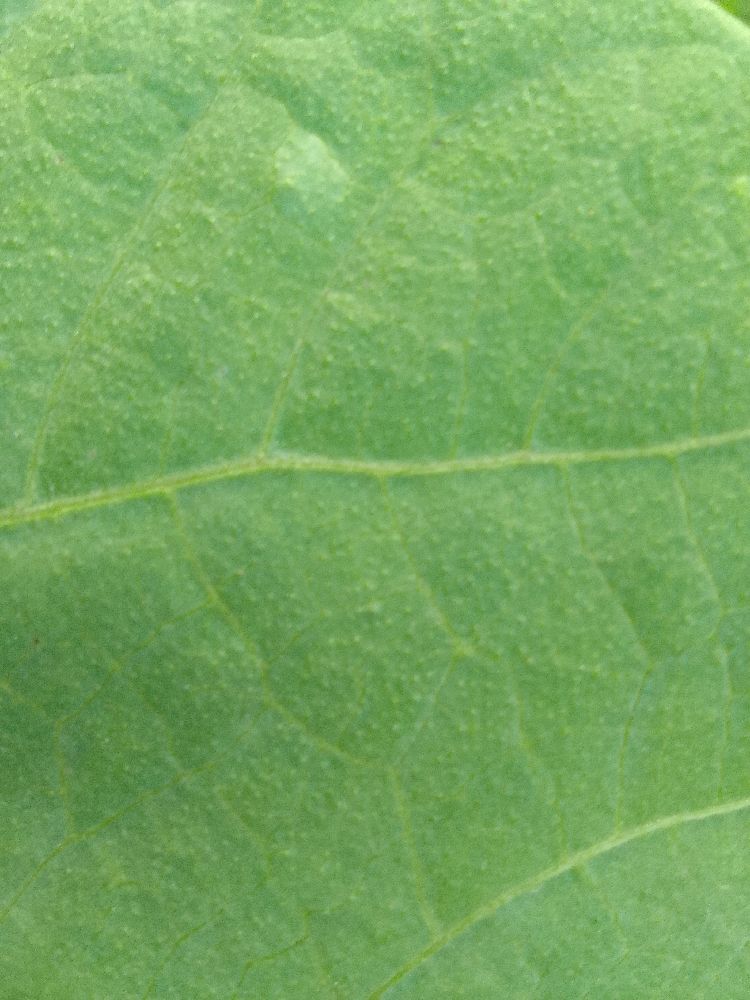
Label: healthy